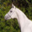
Label: horse